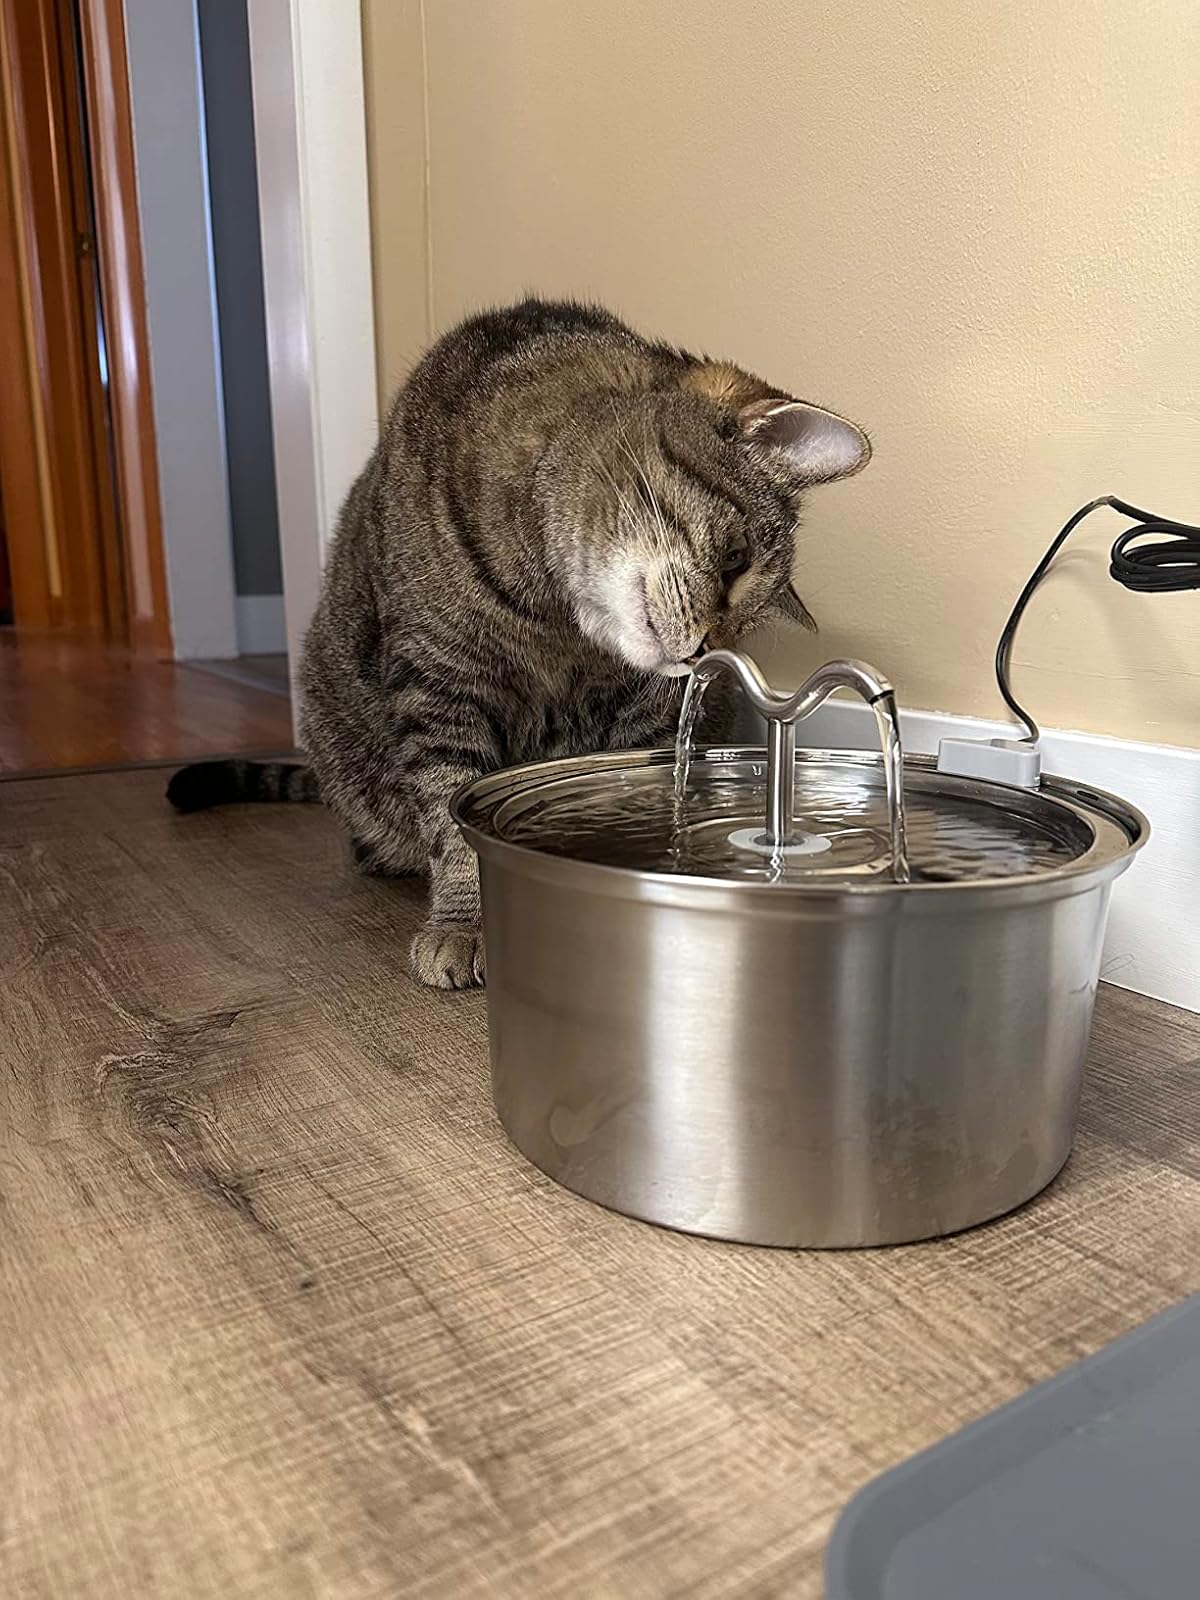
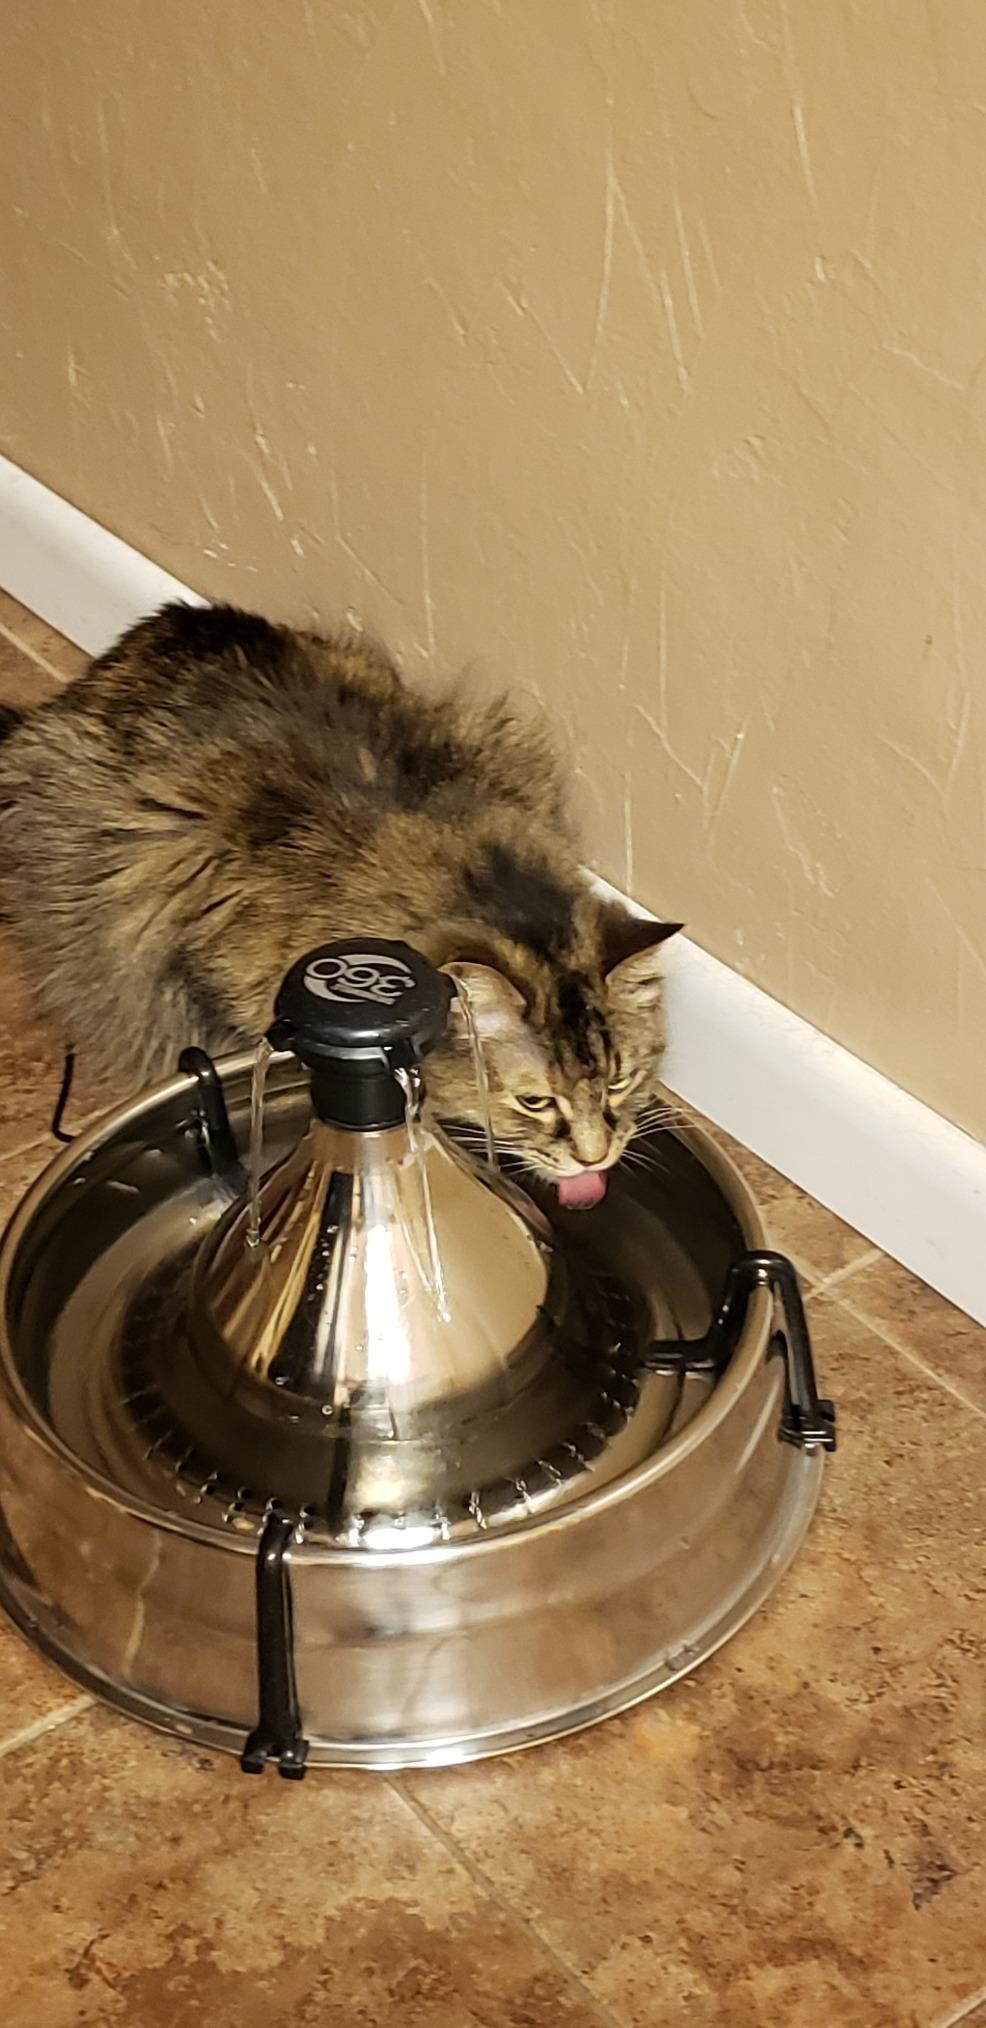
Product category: items_bowl
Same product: no